Lobster Eye Imager for Astronomy

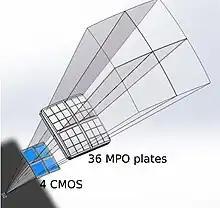
Configuration of the focusing mirror system, focal detector array, and FoV of LEIA. The mirror assembly is divided into four individual quadrants, each consisting of 3 × 3 MPO plates and associated with one of the four detectors. The overall FoV of the telescope module is 18fdg6 × 18fdg6.

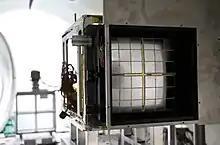
LEIA instrument undergoing on-ground X-ray calibration at IHEP before being assembled onto the SATech satellite.

Lobster Eye Imager for Astronomy (LEIA) (also known as EP-WXT-pathfinder) is a wide-field X-ray imaging space telescope built by Chinese Academy of Sciences (CAS). It was launched on July 27, 2022 onboard of SATech-01 satellite. It is designed for a lifetime of two years.